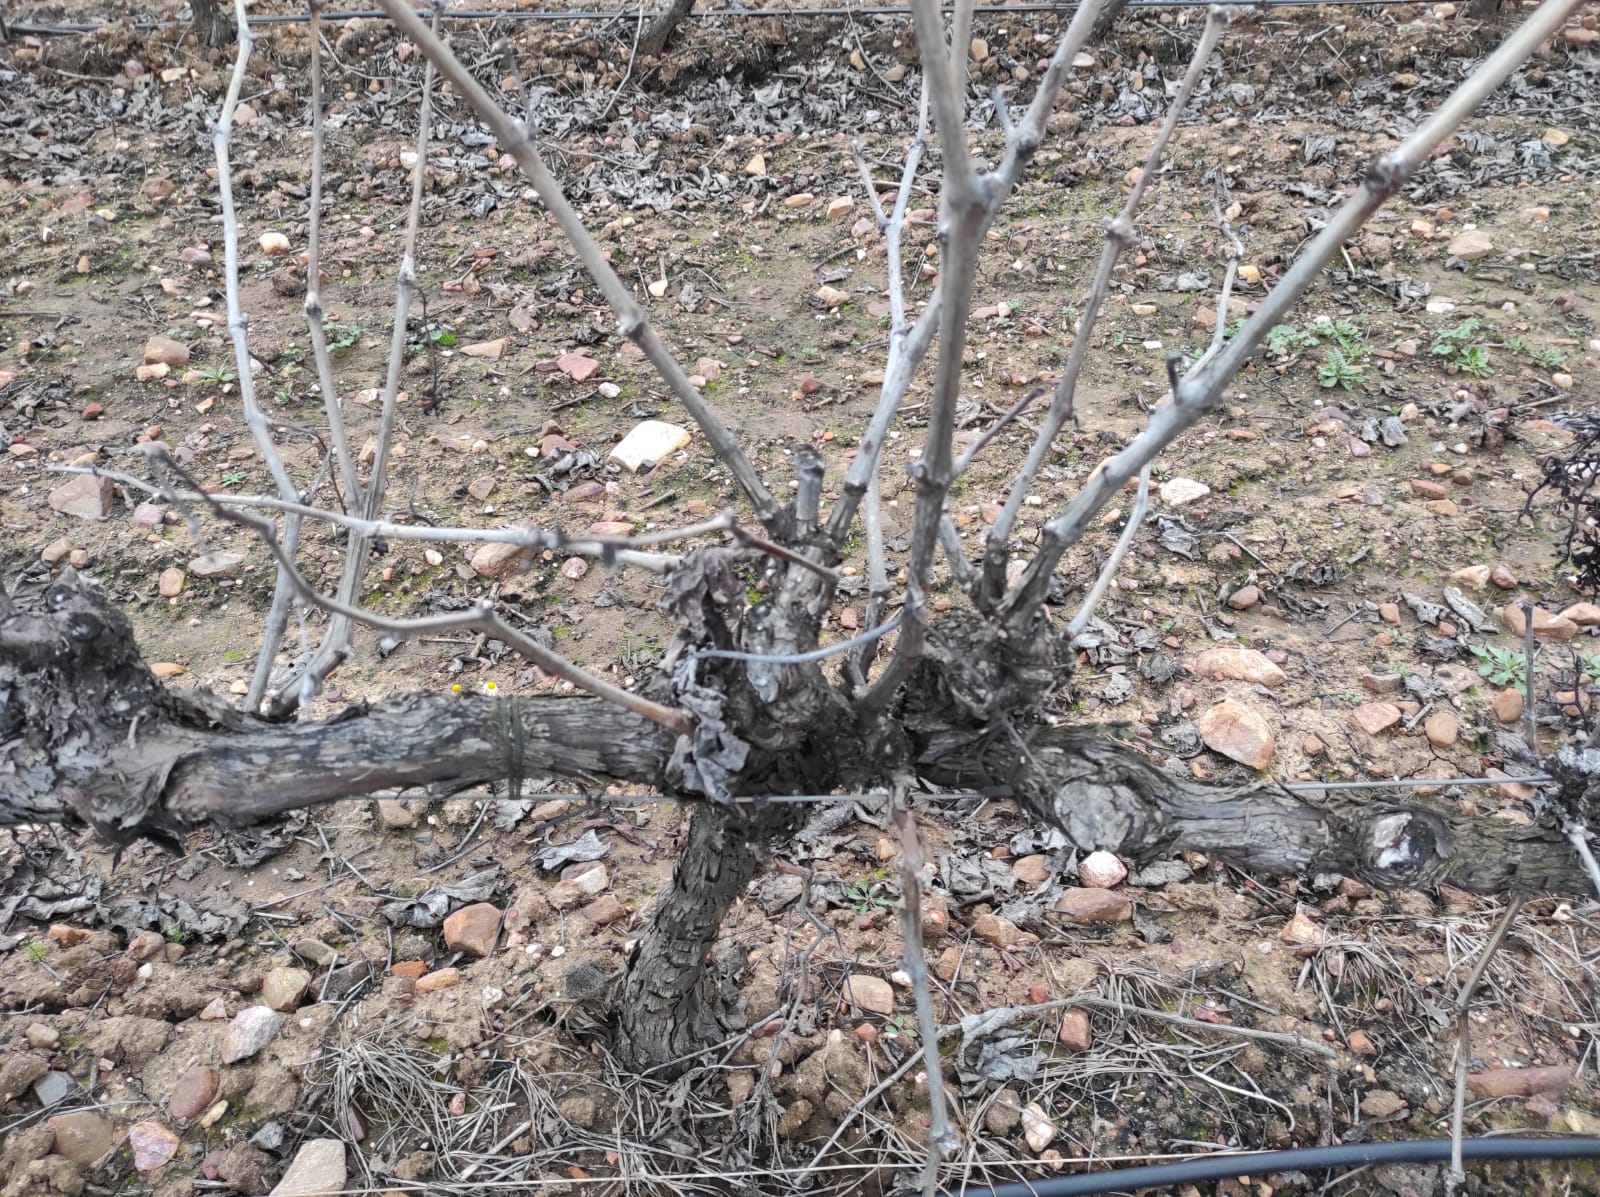
Unpruned shoots: 13
Pruned shoots: 0
Trunks: 1